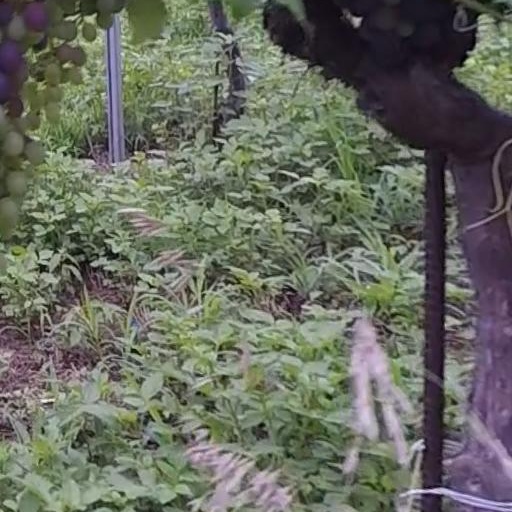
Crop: grape